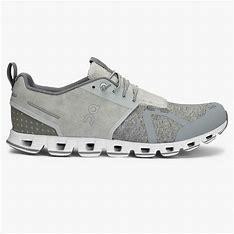
Brand: ON
Model: Cloud Terry